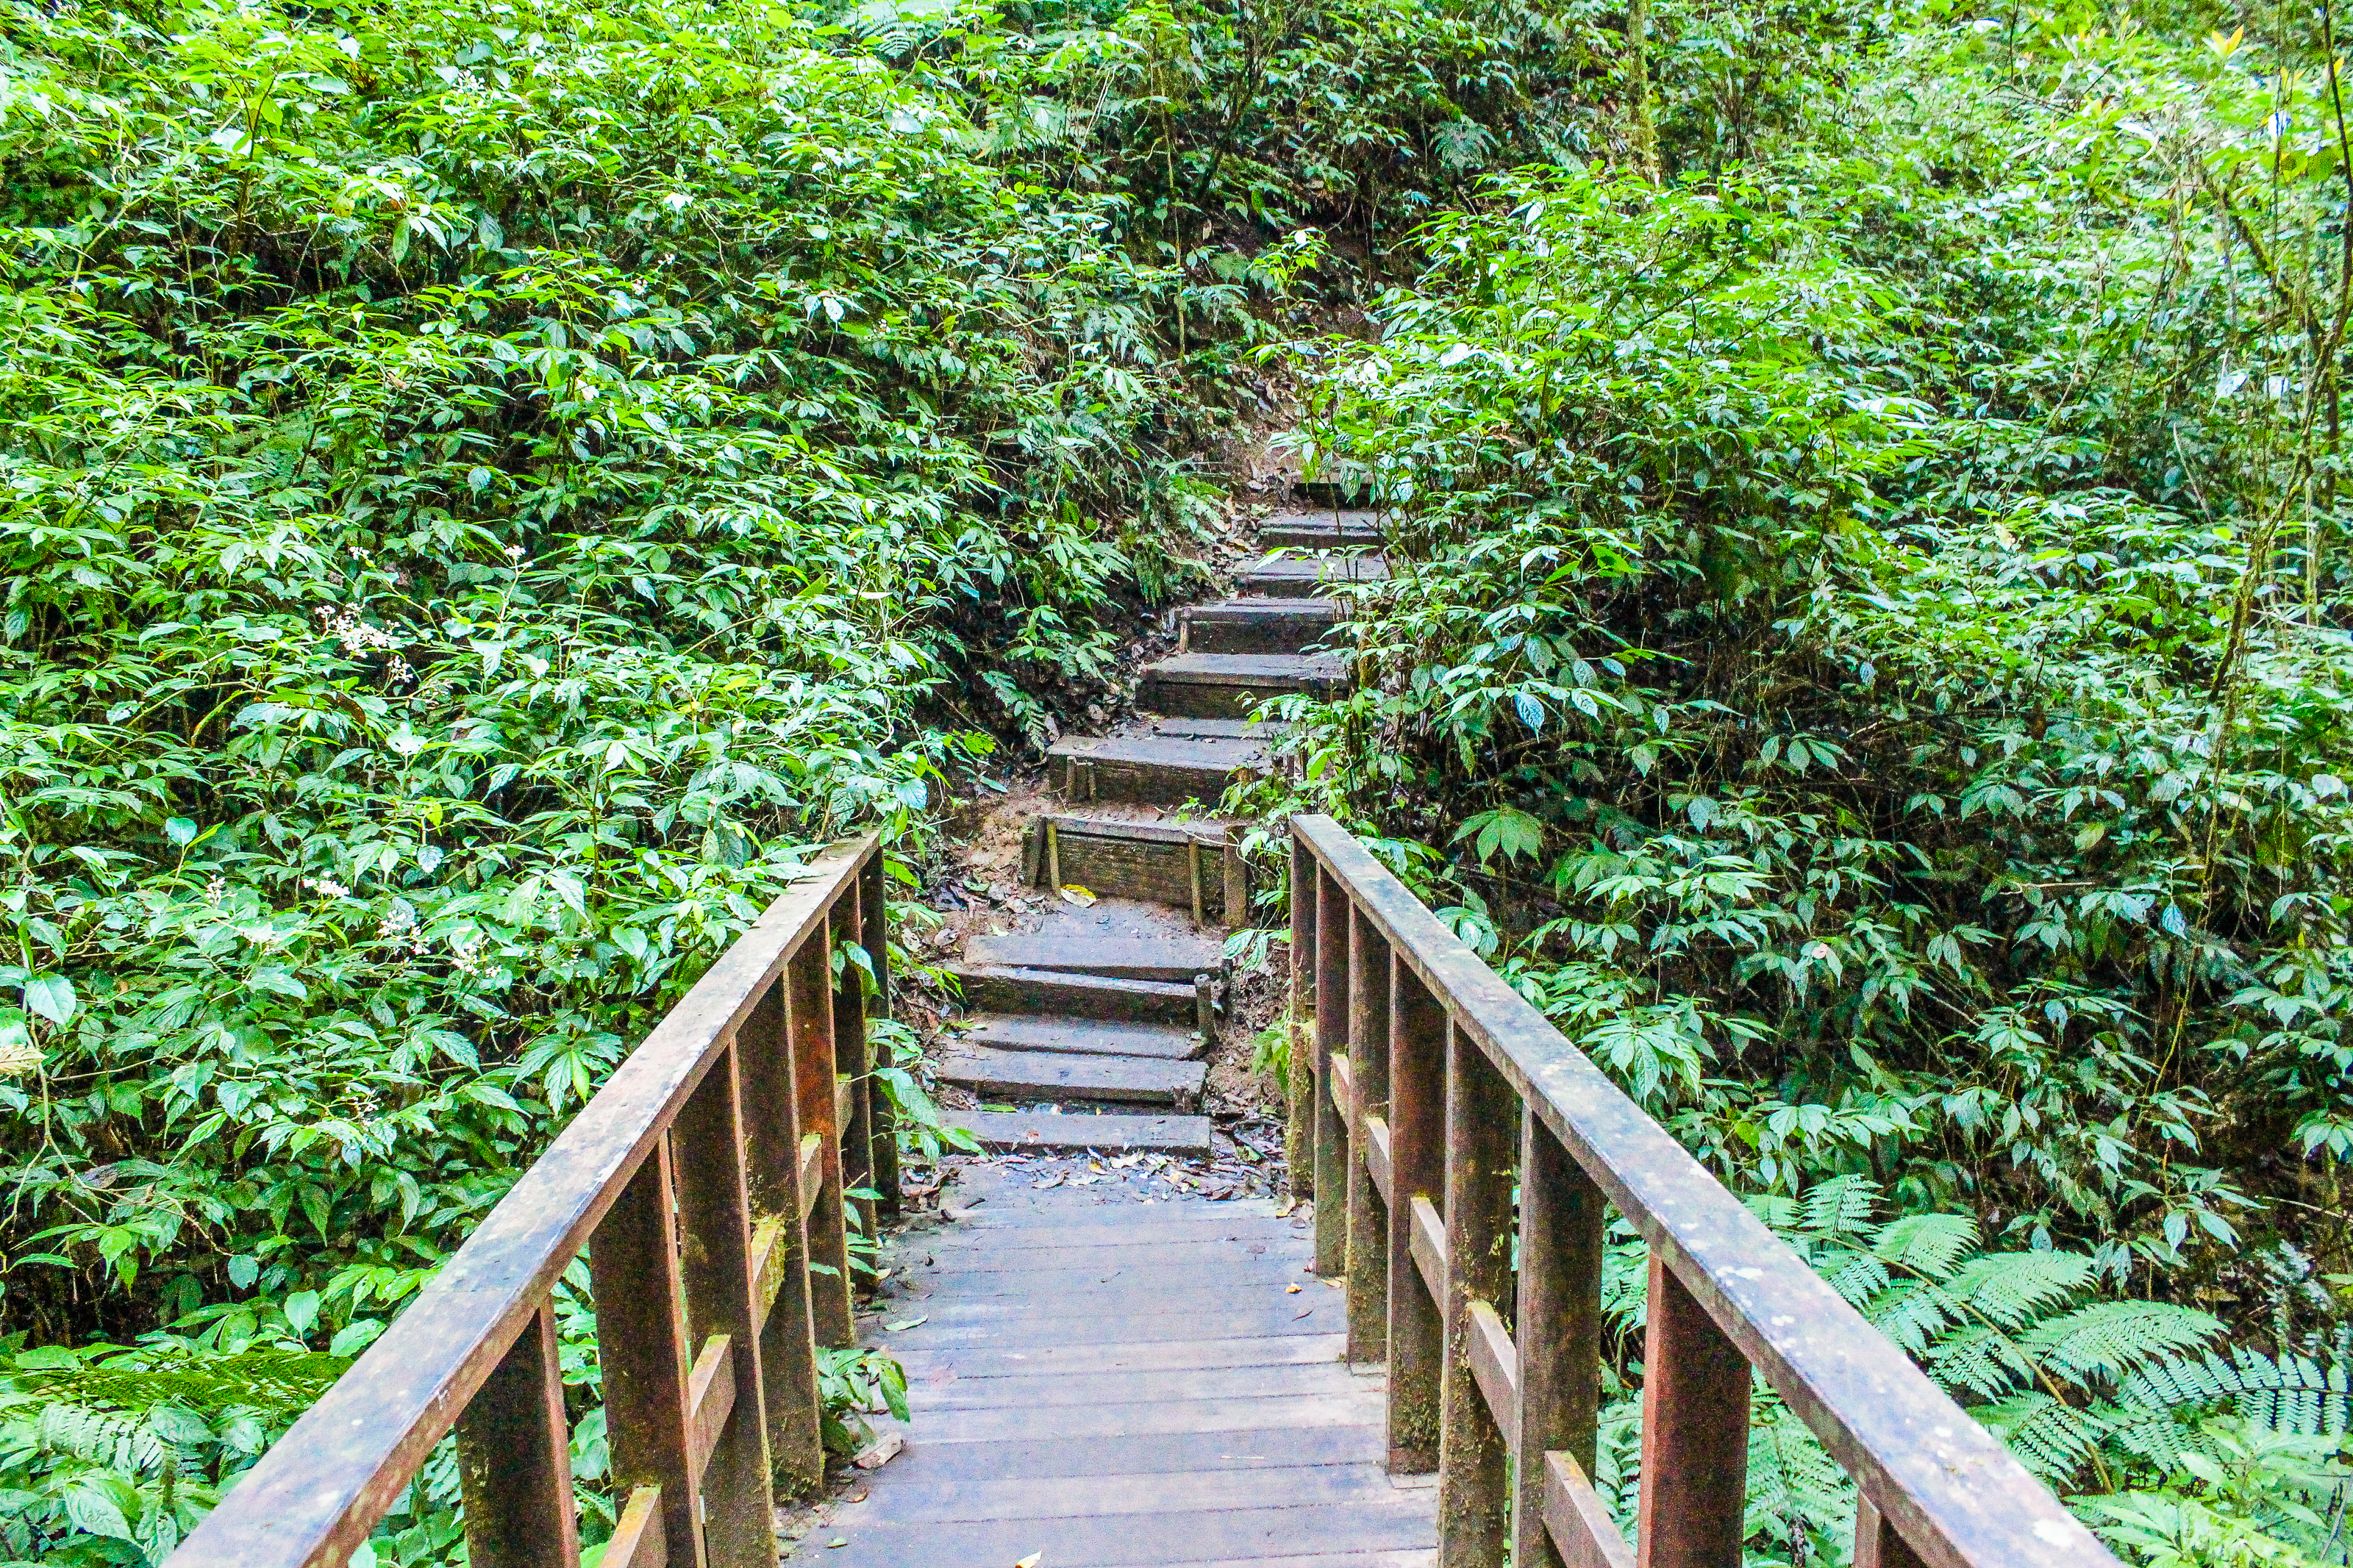
nature, park, forest, green, tree, wood, leaf, plant, thailand, chiangmai, landscape, natural, national, tropical, wild, inthanon, outdoor, rainforest, beautiful, environment, rain, evergreen, scenery, asia, travel, moss, sunshine, tourism, background, jungle, nature reserve, vegetation, walkway, boardwalk, natural environment, bridge, botany, canopy walkway, trail, valdivian temperate rain forest, state park, grass, national park, nonbuilding structure, path, river, log bridge